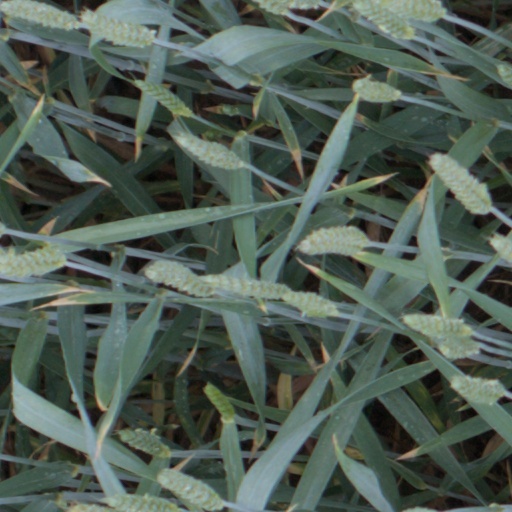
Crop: wheat